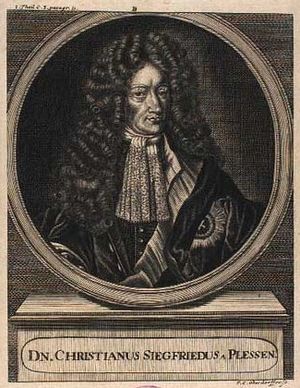
Christian Siegfried von Plessen / Finansminister
Chr. Siegfried von Plessen
Christian Siegfried von Plessen var en tysk statsmand i dansk tjeneste under kong Christian 5. Fra 1692 til 1700 beklædte han en post, der svarer til finansminister.